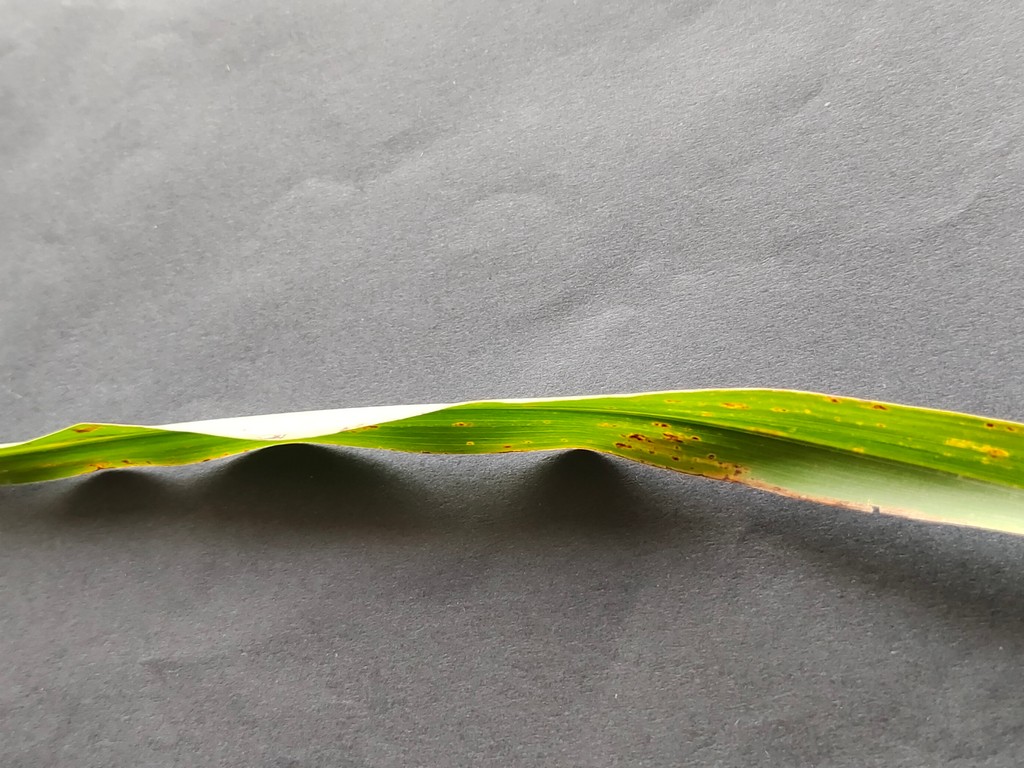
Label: Unhealthy